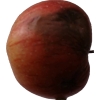
Label: Apple 17